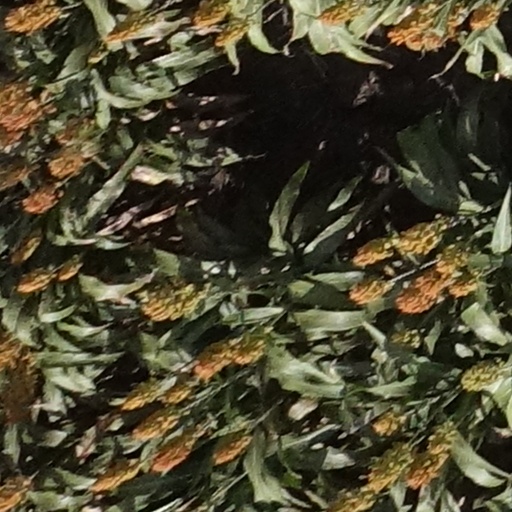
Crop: sorghum